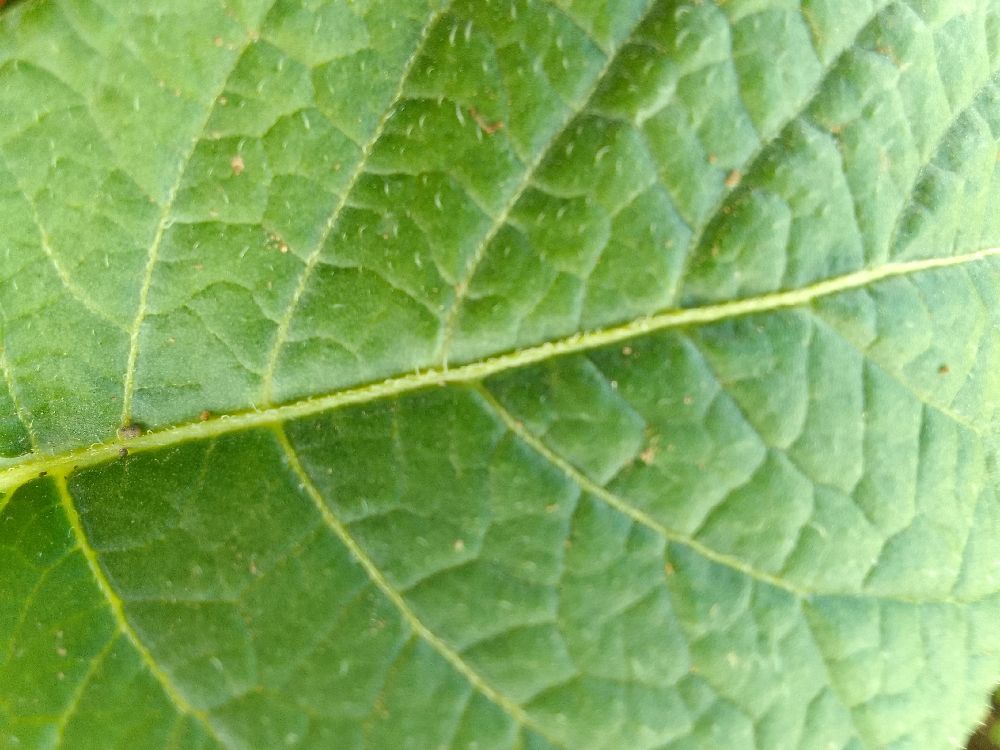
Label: Healthy